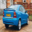
Label: automobile